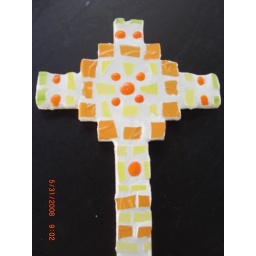
Wooden base with yellow and orange cut plates and stones set in white sanded grout.